David Lemieux (archivist)

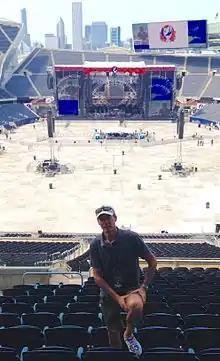
David Lemieux at Soldier Field in Chicago prior to the final Fare Thee Well concert in 2015

David Hardy Lemieux (born November 8, 1970) is an audio and film archivist. He is a Grammy, Juno, and Gemini Award voting member. He is the audiovisual archivist and legacy manager for the Grateful Dead.